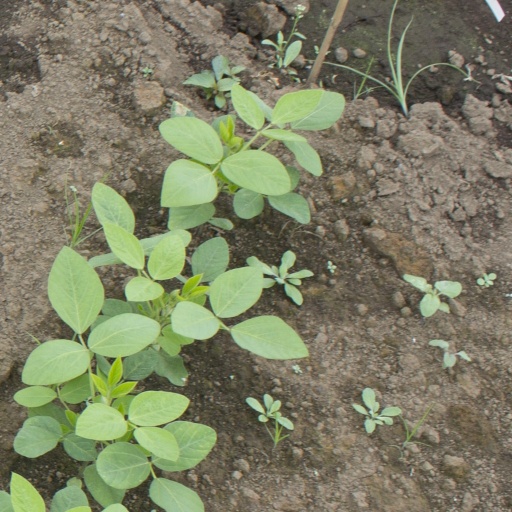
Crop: soybean